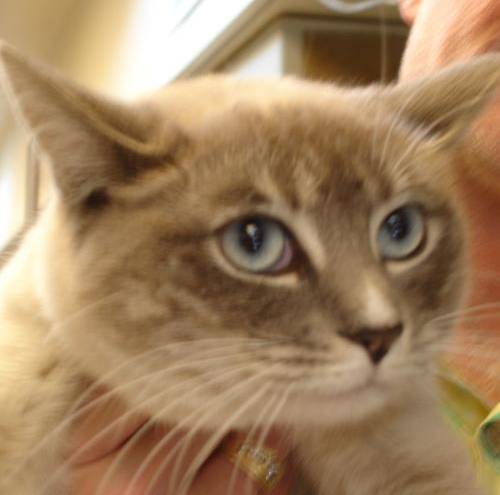
Label: cat